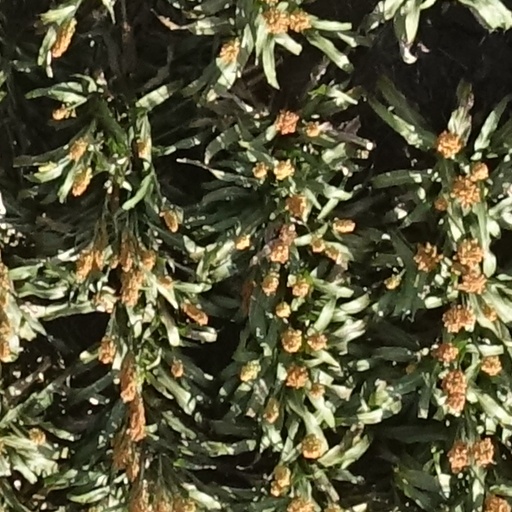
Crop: sorghum